Telmatosaurus

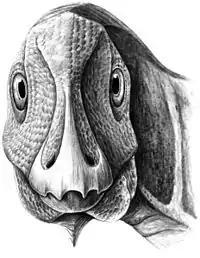
Restoration showing juvenile with jaw deformity

A juvenile "Telmatosaurus" examined by Dumbrava et al. bears a large non-cancerous tumor called an ameloblastoma on its lower jaw. The presence of this benign tumor in a dinosaur is a first, as before the discovery, ameloblastomas were known only from modern mammals (including humans) and reptiles. The discovery of an ameloblastoma in a dinosaur gives evidence that the development of benign tumors is a basal characteristic, not just a relatively modern condition.